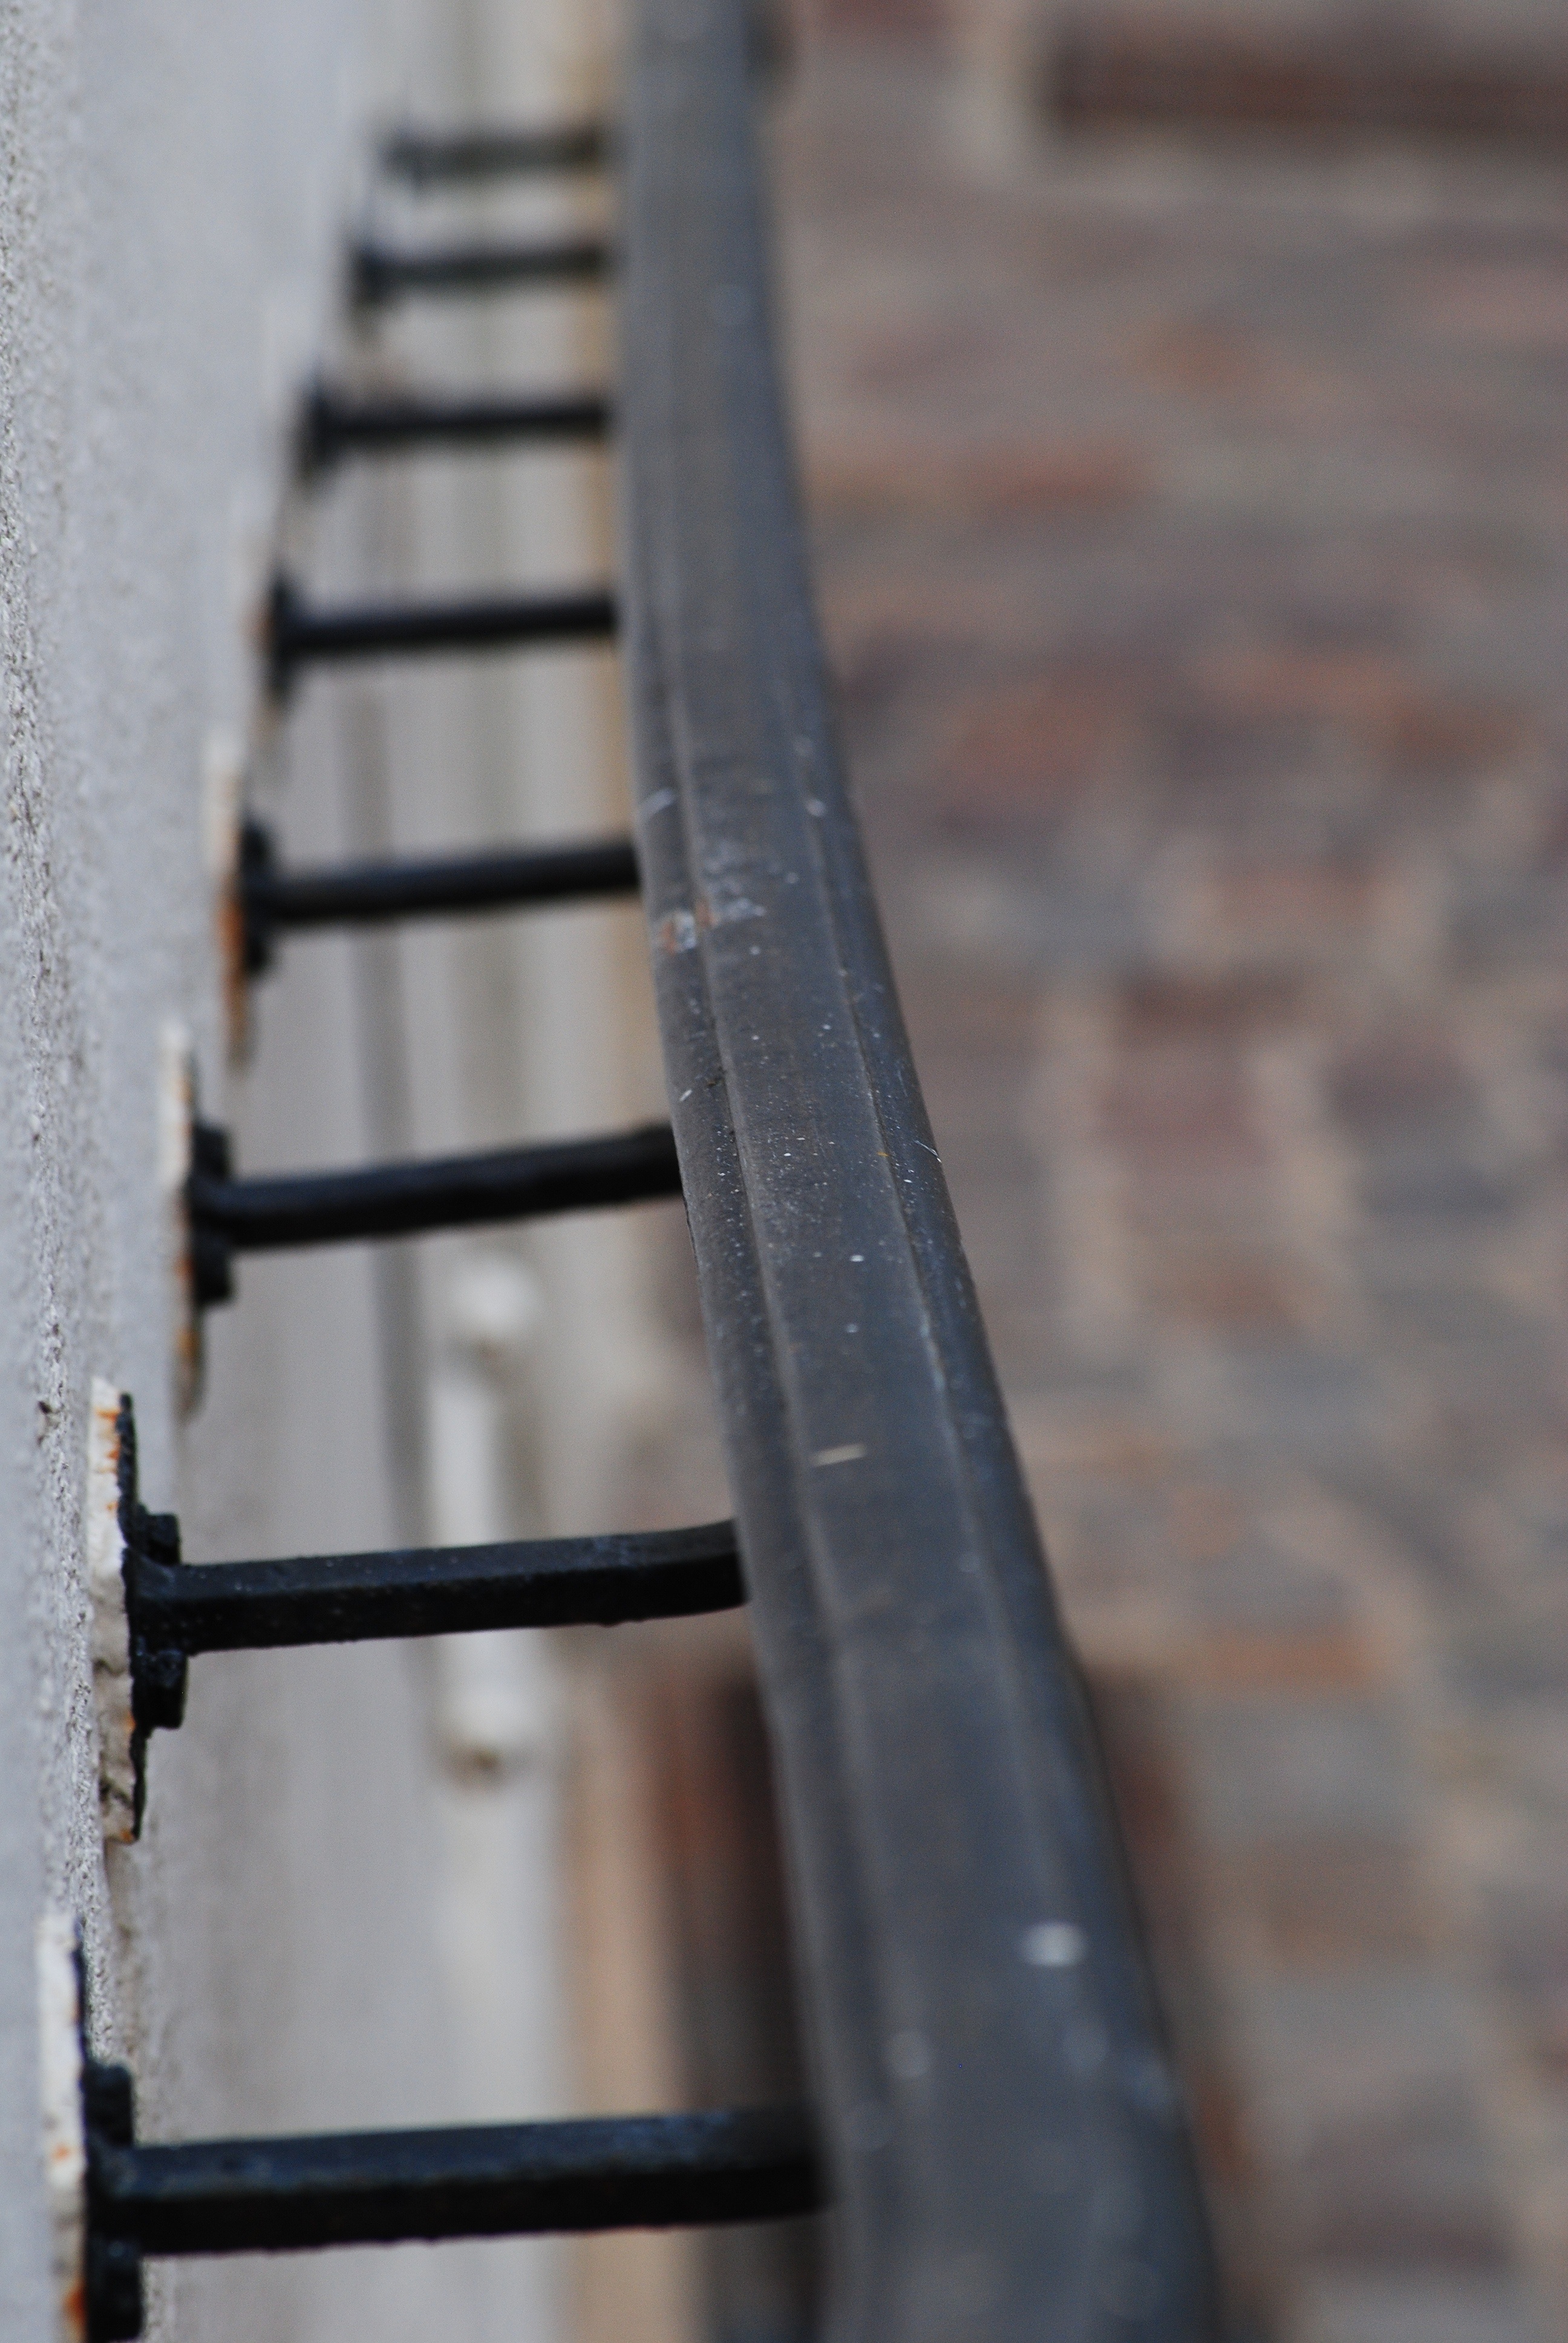
architecture, structure, wood, track, building, rail, steel, bar, construction, pattern, line, mast, metal, material, ladder, tire, close up, lines, iron, construct